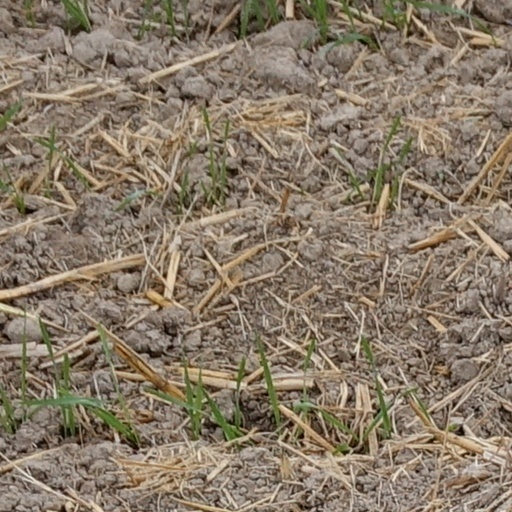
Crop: wheat